Abraham Pasha

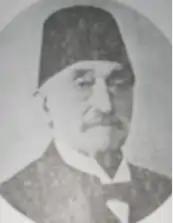
Abraham Paşa

Abraham Pasha, originally Abraham Eramyan, (Istanbul, 1833 - Istanbul, 1918) was an Ottoman civil servant and diplomat of Armenian origin.